2015 Japanese military legislation

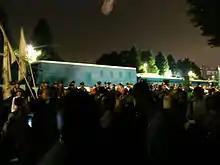
Demonstrators and police buses outside the Japanese National Diet on 18 September 2015 during a debate in the House of Councillors shortly before the Japanese military legislation was passed in the early hours of 19 September.

On 26 May 2015, the House of Representatives, the lower chamber of the National Diet, began debate on a package of eleven bills, granting the military the power to engage in foreign combat in limited circumstances. It is called the "Peace and Security Preservation Legislation" by its sponsors. Debate in the Diet had been scheduled to end in June, but a final vote was later delayed to September.